Chester, Pennsylvania

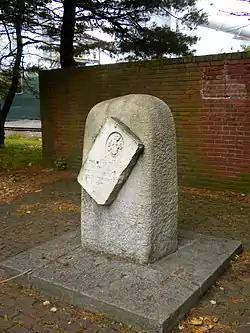
Commemorative marker at the William Penn Landing Site where William Penn first landed in the Province of Pennsylvania, in 1682

The indigenous tribe that owned the land where Chester now stands were the Okehockings, removed by order of William Penn in 1702 to other lands in Chester County. The original indigenous name of Chester was Mecoponaca, which means "the stream along which large potatoes grow".